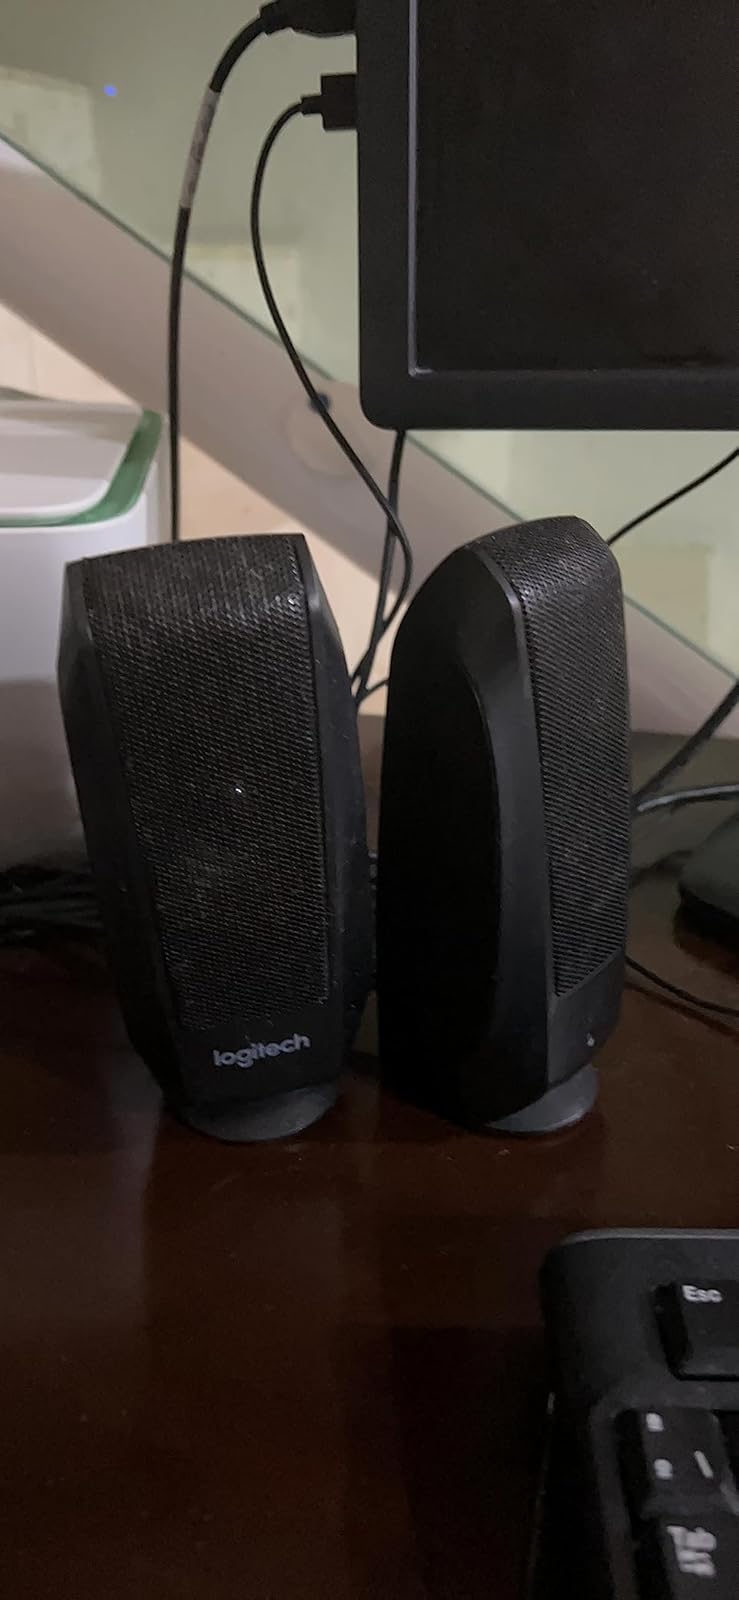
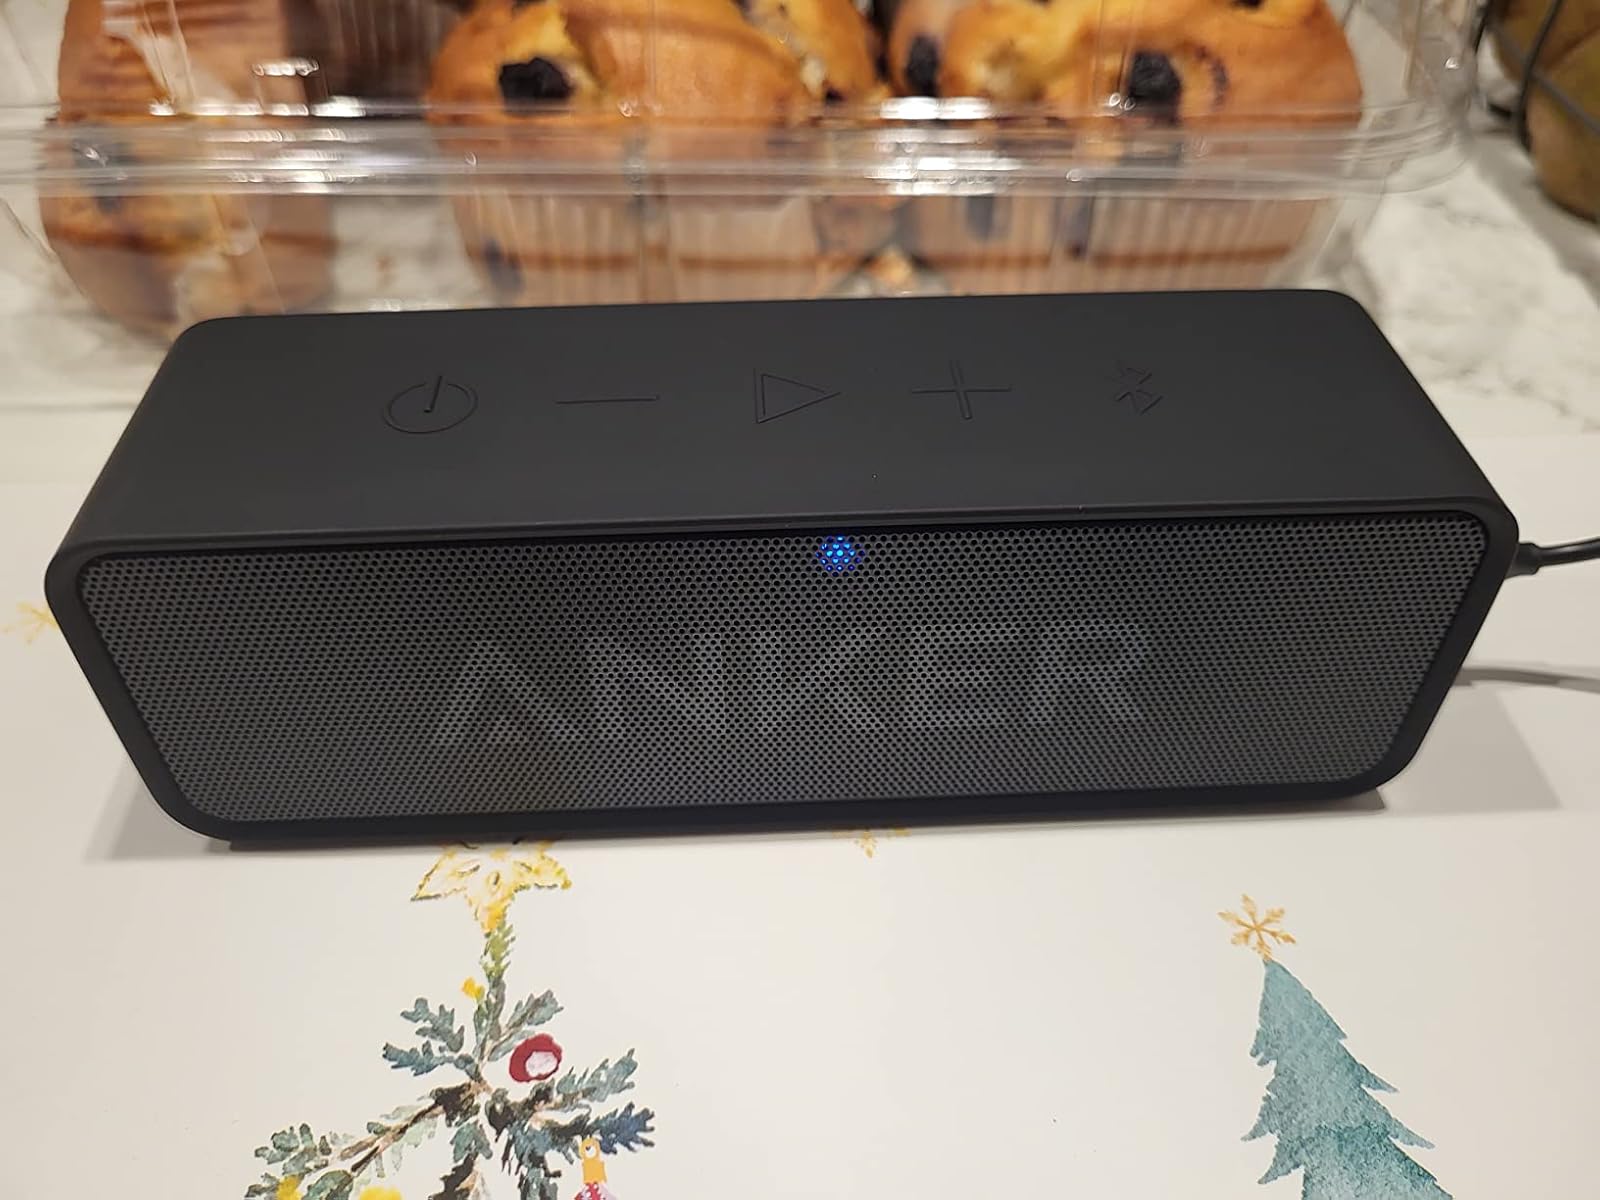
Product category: speaker
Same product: no